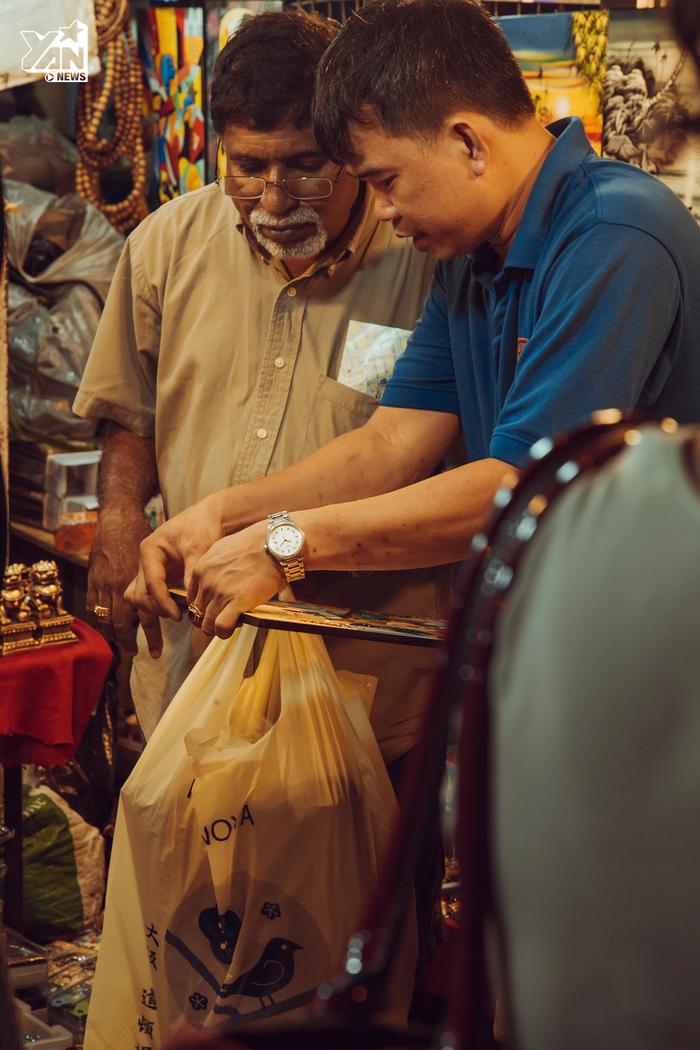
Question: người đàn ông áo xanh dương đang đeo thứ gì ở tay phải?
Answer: người đàn ông áo xanh dương đeo một chiếc đồng hồ